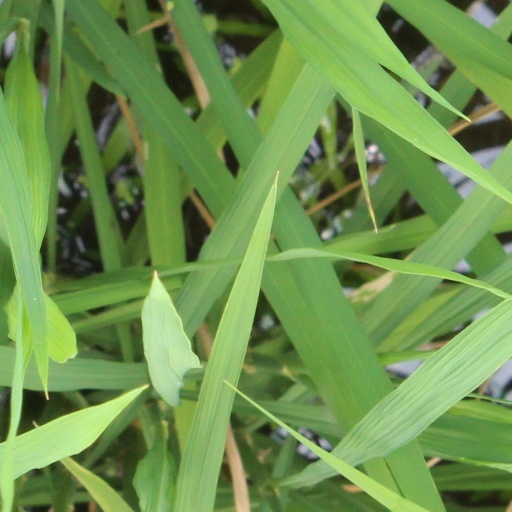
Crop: rice